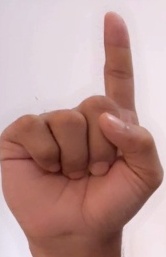
ASL sign: 1